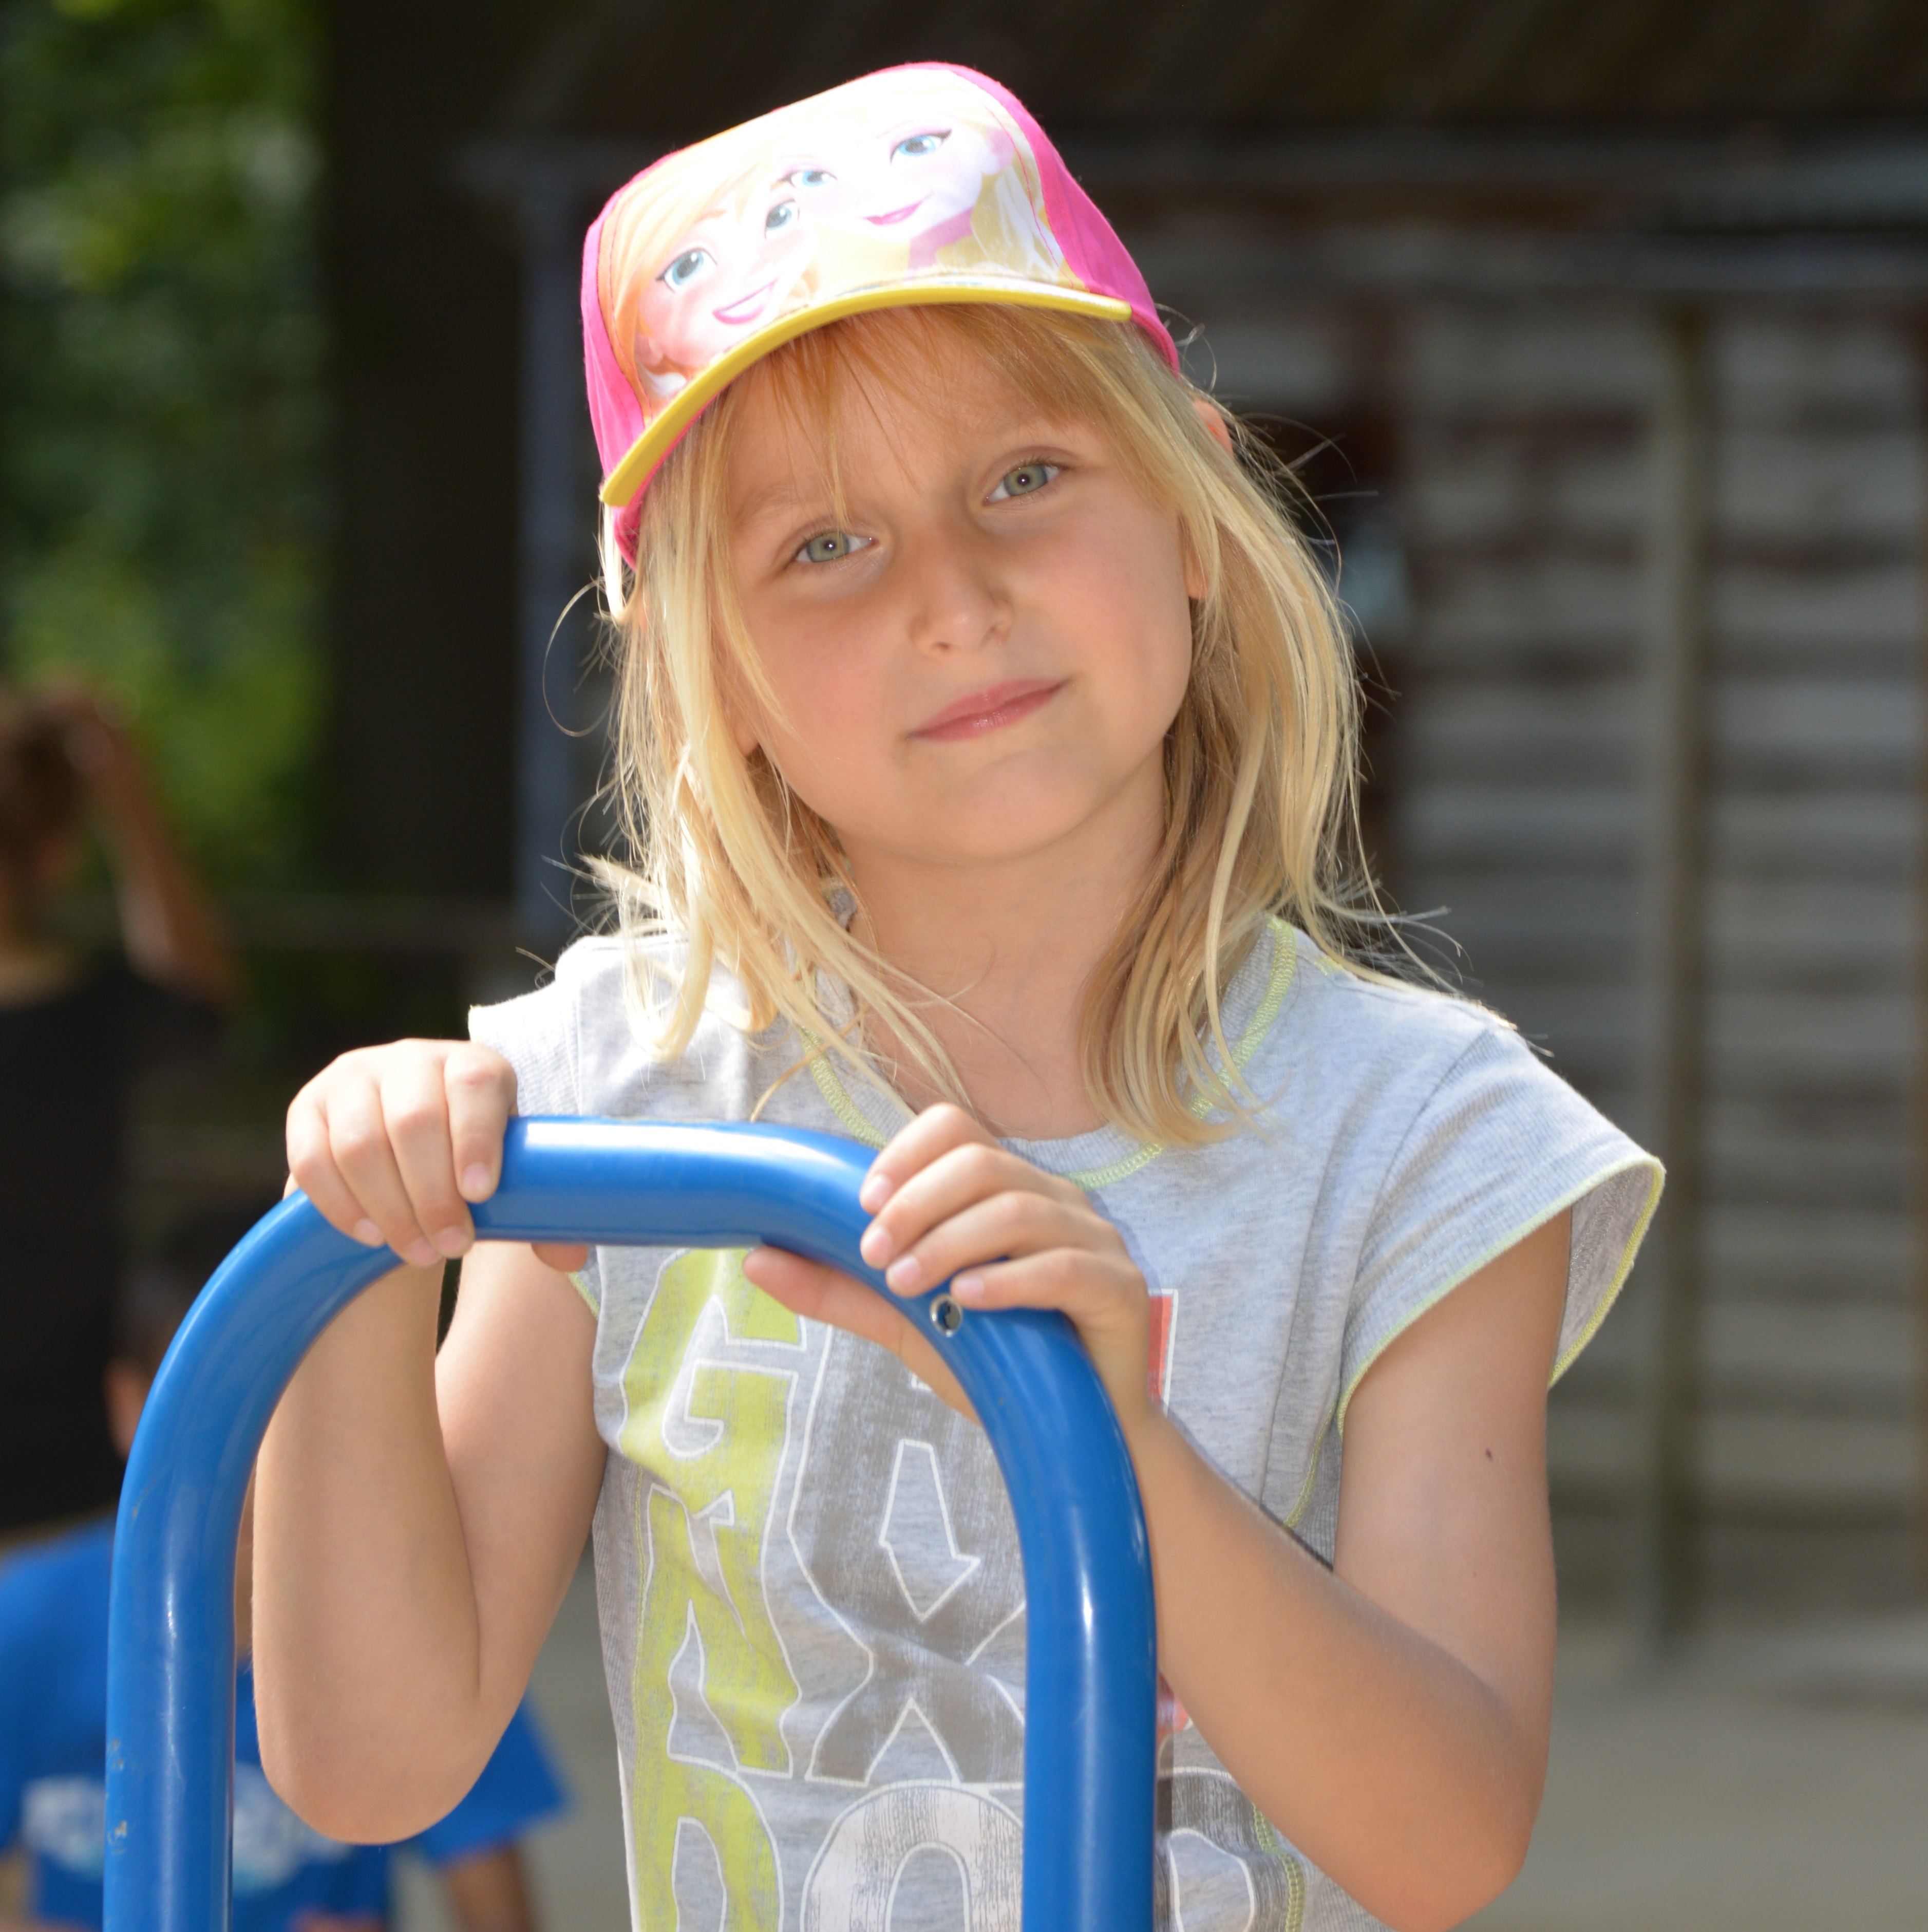
person, people, girl, play, pet, child, clothing, smile, infant, toddler, costume